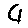
Label: 4